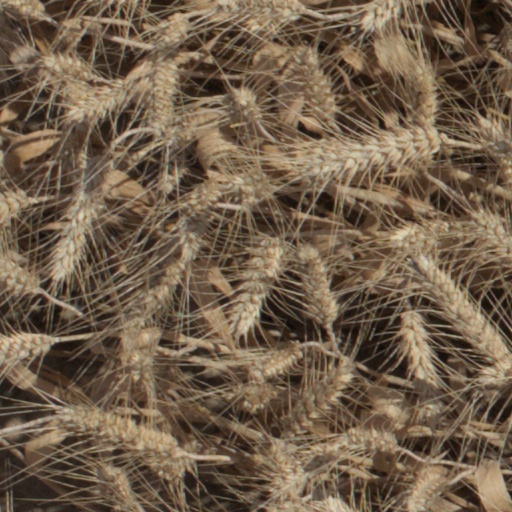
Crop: wheat